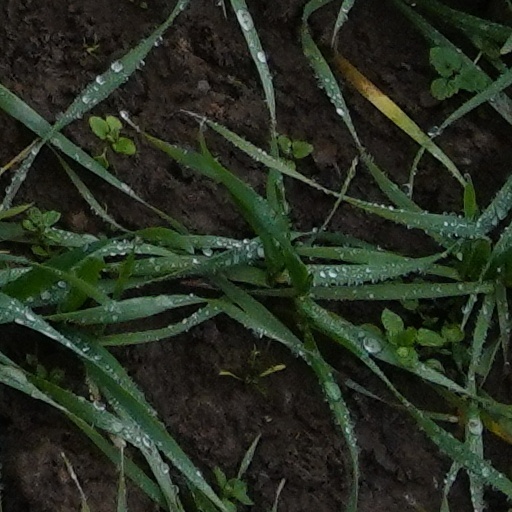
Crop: wheat